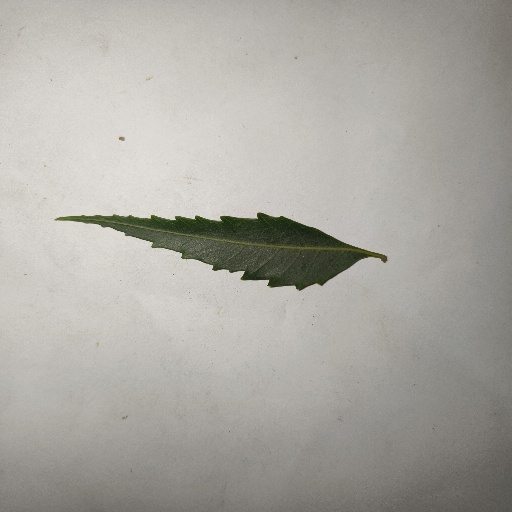
Species: Neem
Leaf condition: Healthy Leaf